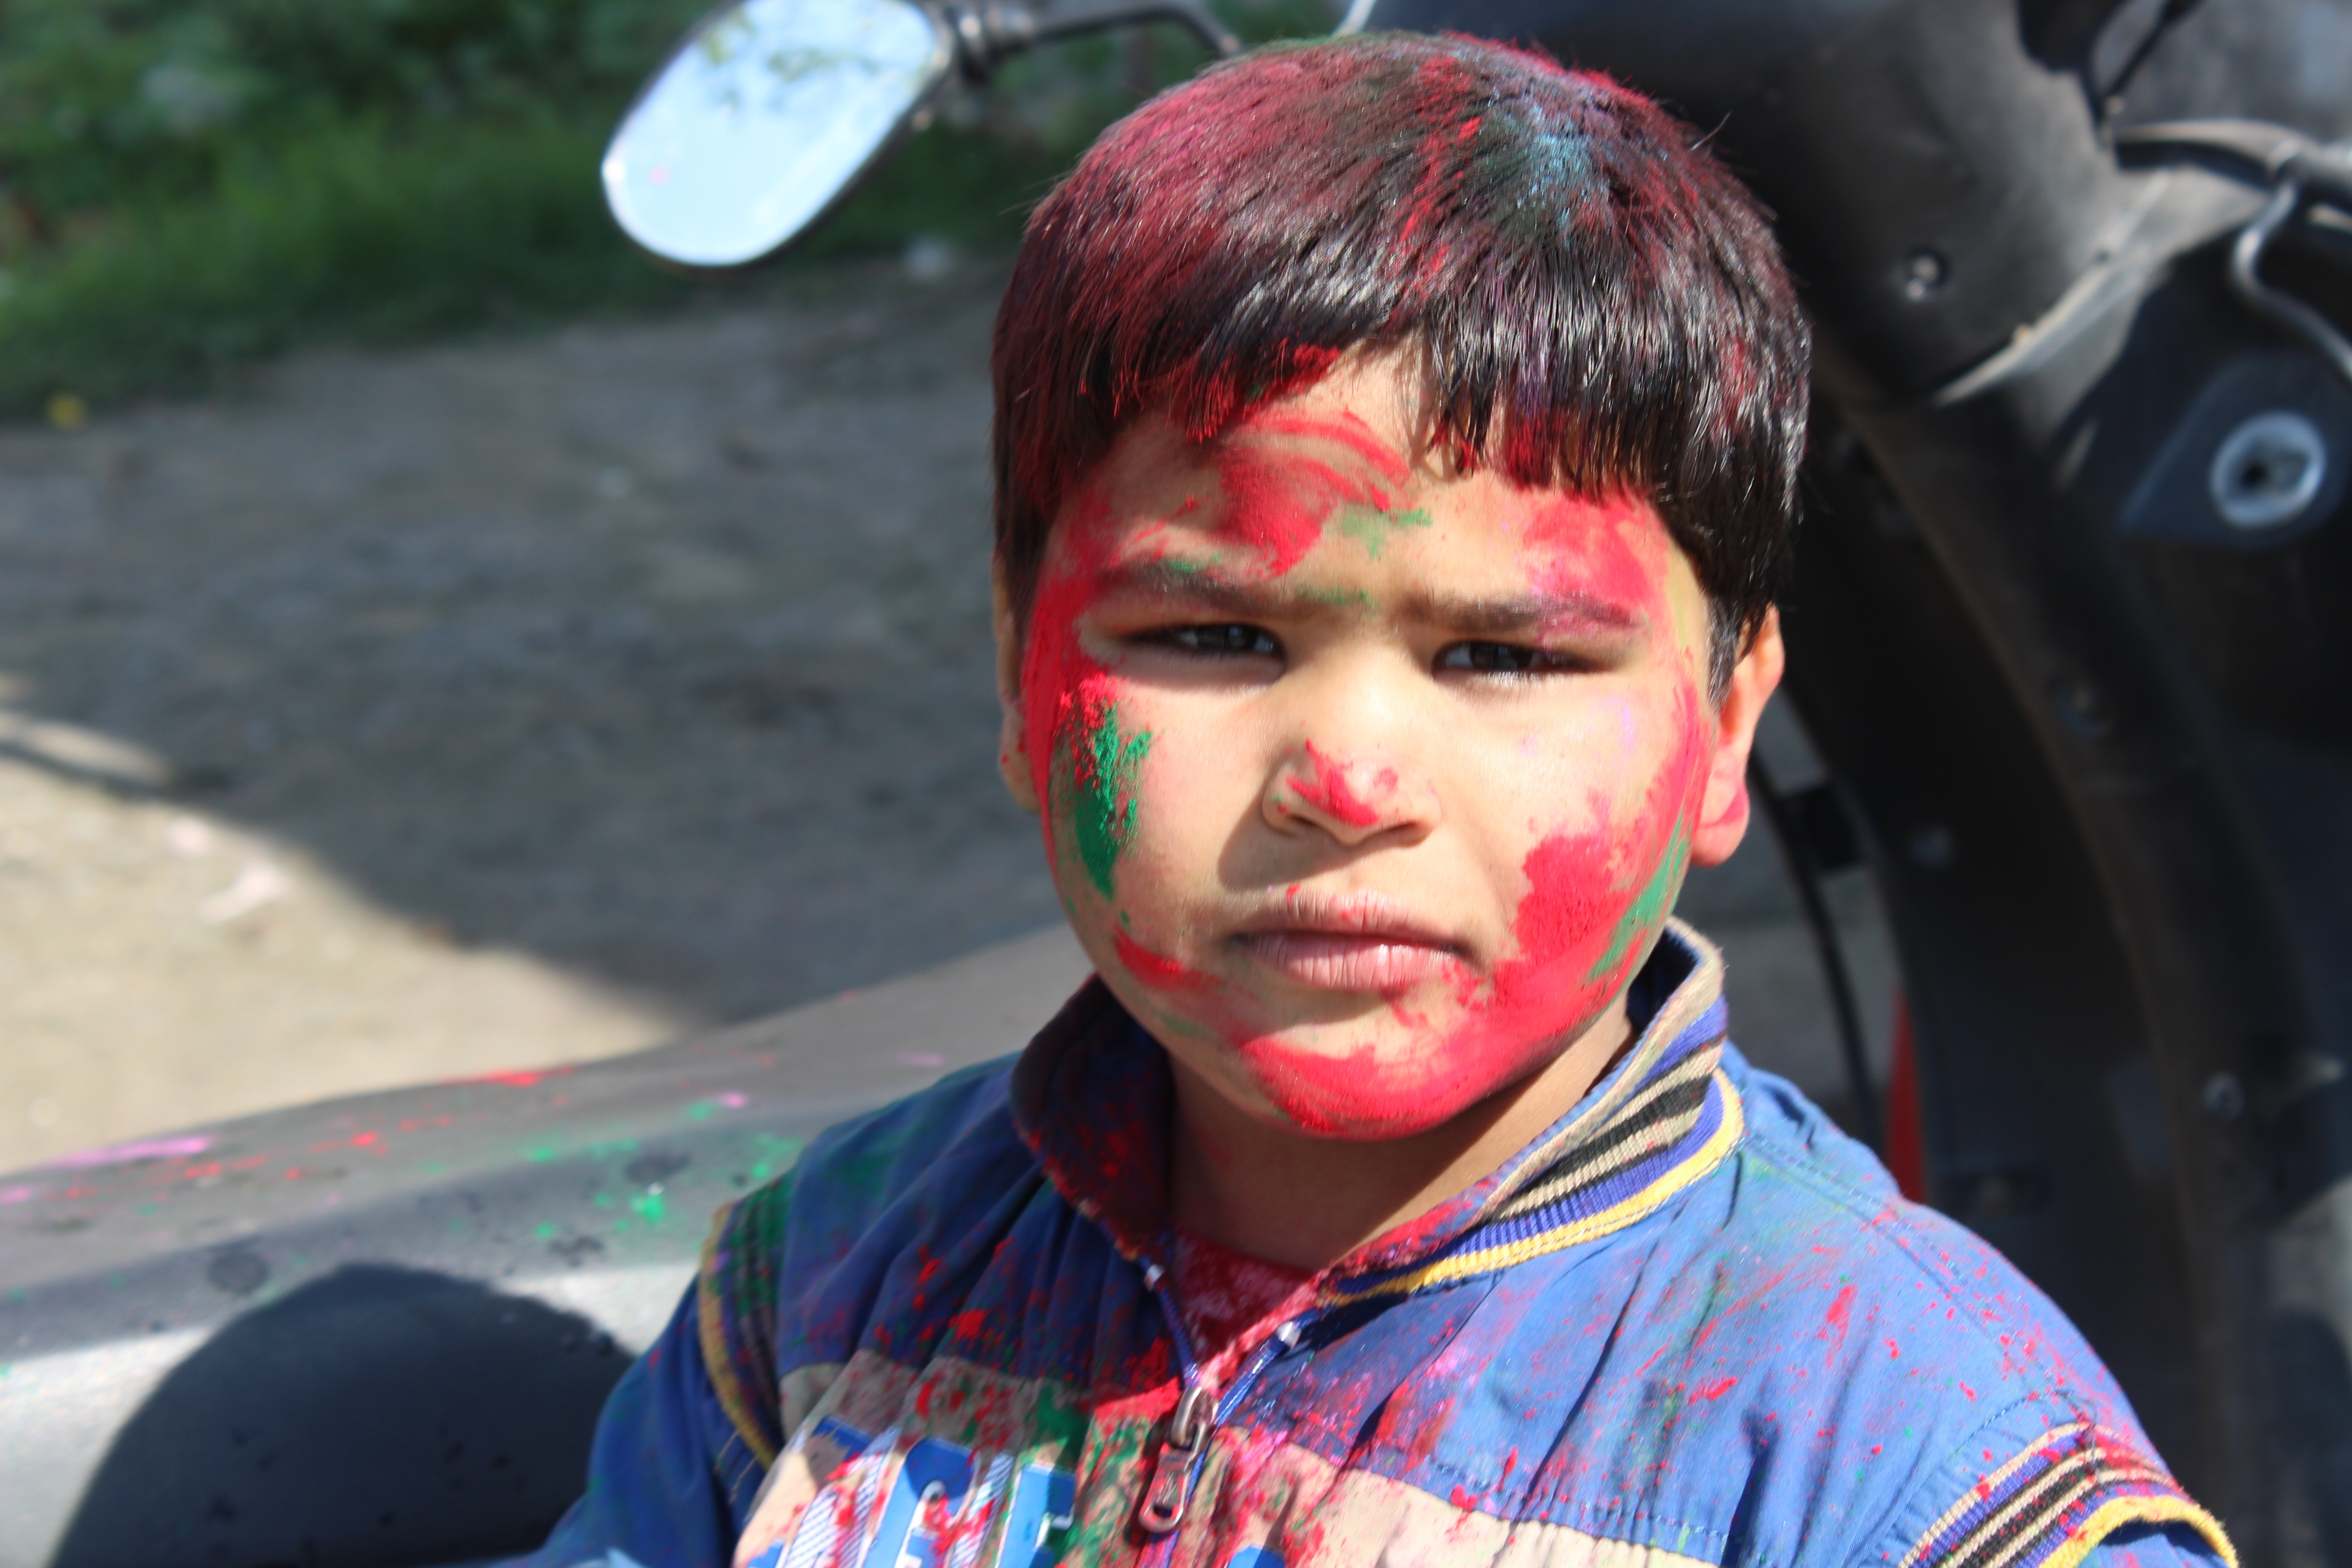
people, color, smile, cheerful, festival, children, happy, day, india, holi, punjab, patiala